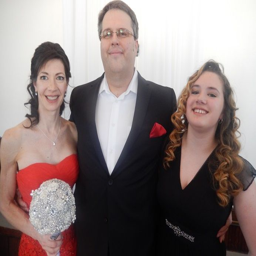
i officiated the wedding of people .